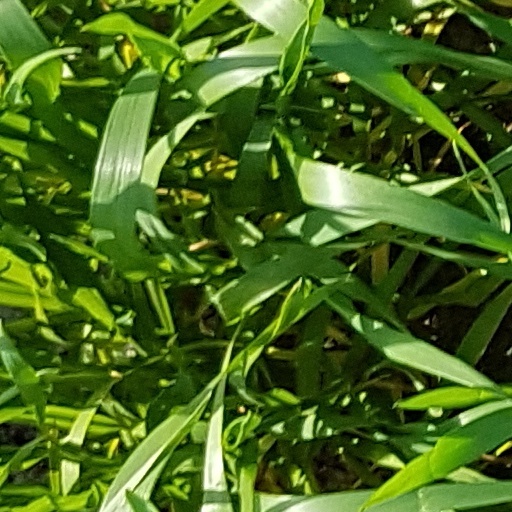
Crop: wheat